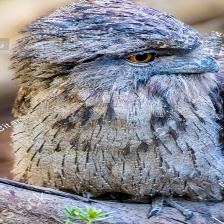
Species: TAWNY FROGMOUTH
Scientific name: PODARGUS STRIGOIDES